Mathru Devo Bhava

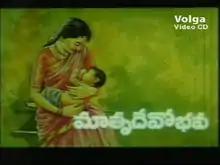

Mathru Devo Bhava is a 1993 Telugu drama film written and directed by K. Ajay Kumar and starring Madhavi and Nassar. The film is a remake of the Malayalam film "Akashadoothu" (1993) by Sibi Malayil.